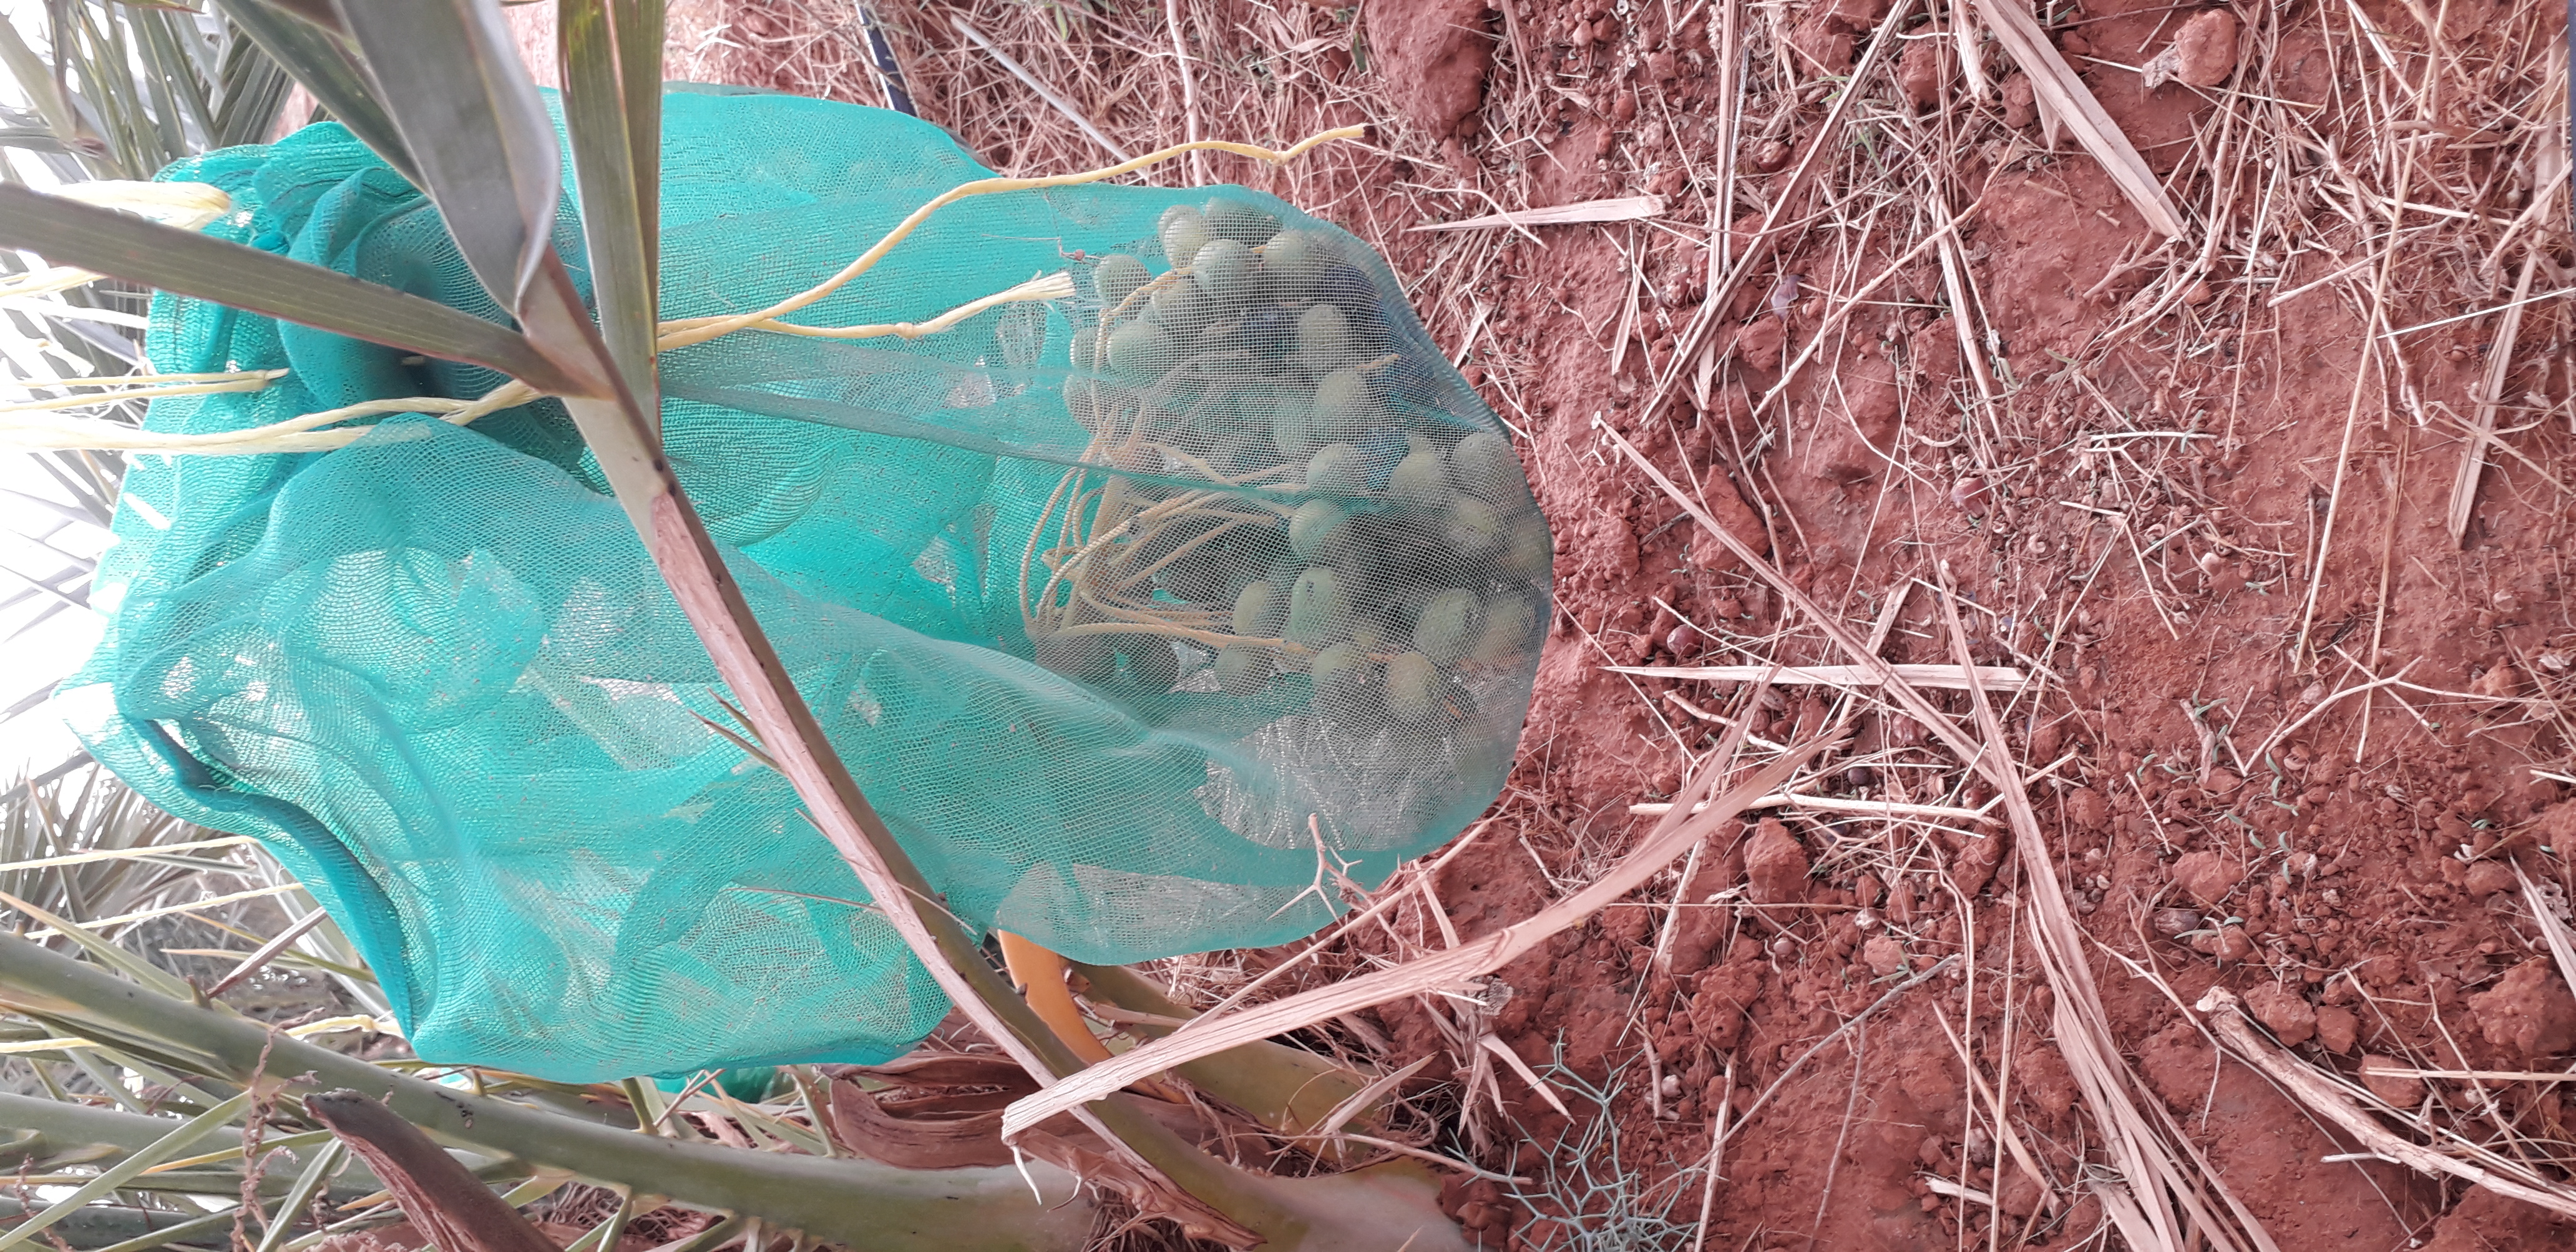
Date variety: kholt